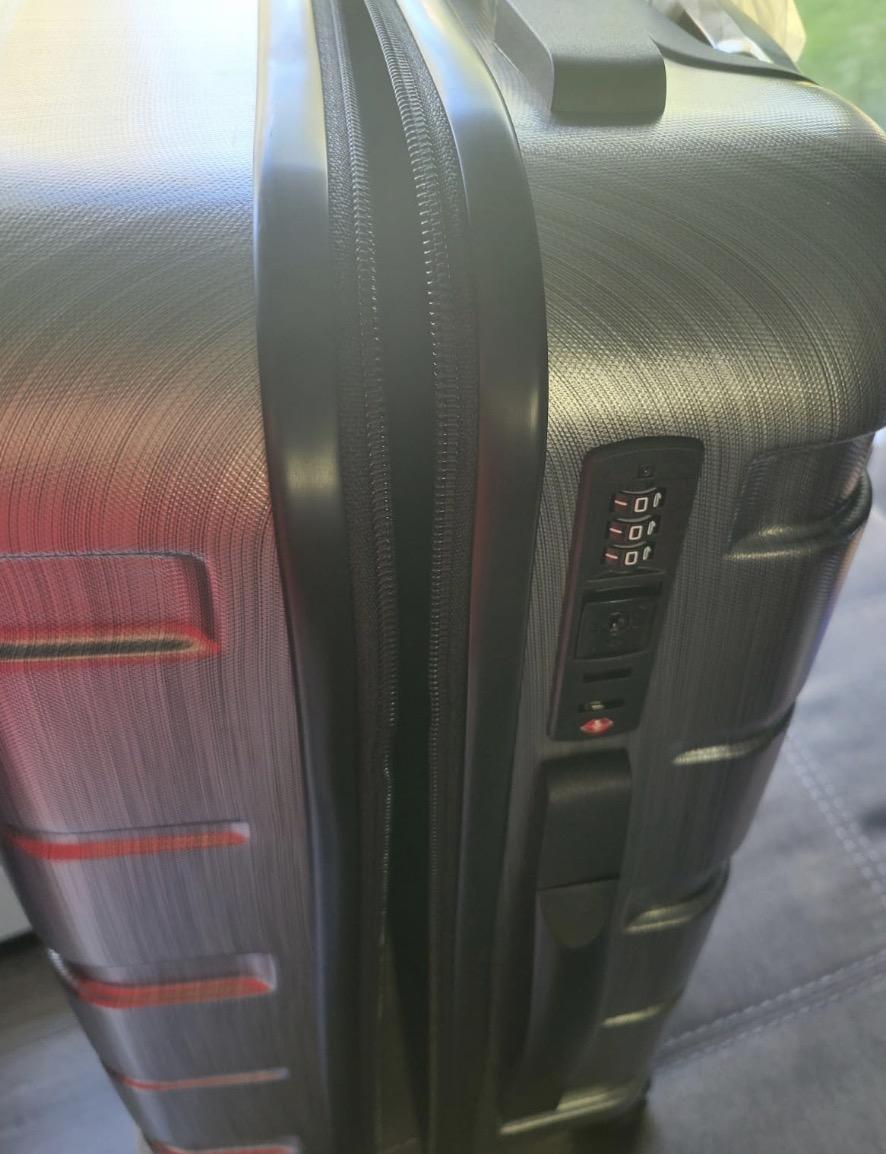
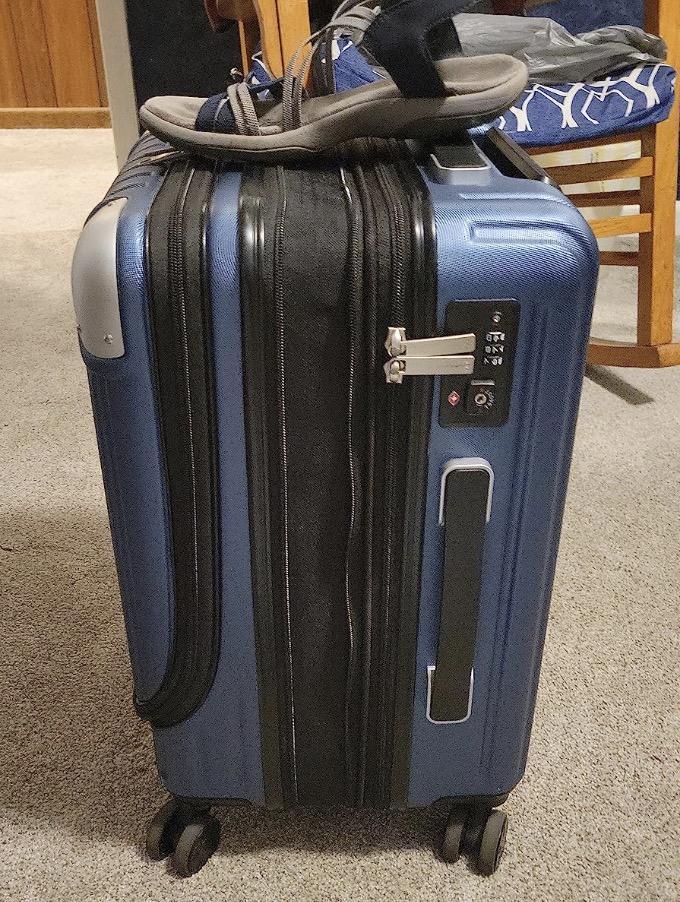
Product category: items_tea
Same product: no